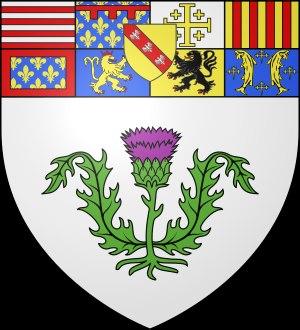
La bataille de Nancy oppose, le 5 janvier 1477, l'armée du duc de Bourgogne Charles le Téméraire à la vaste armée réunie autour du duc de Lorraine René II. Elle se solde par la défaite et la mort du Téméraire, soulageant l'Europe de l'inquiétude causée par les ambitions du duc de Bourgogne. Le principal bénéficiaire immédiat de cette bataille est le roi de France Louis XI, qui ne tarde pas à envahir une partie des États bourguignons. En revanche, le mariage la même année de l'unique héritière du Téméraire, Marie de Bourgogne, à Maximilien d'Autriche, apporte à la maison de Habsbourg le comté de Charolais, la Franche-Comté ainsi que les Pays-Bas bourguignons, menaçant la France d'encerclement pendant plus de deux siècles et faisant naître la longue rivalité entre la France et les États habsbourgeois.